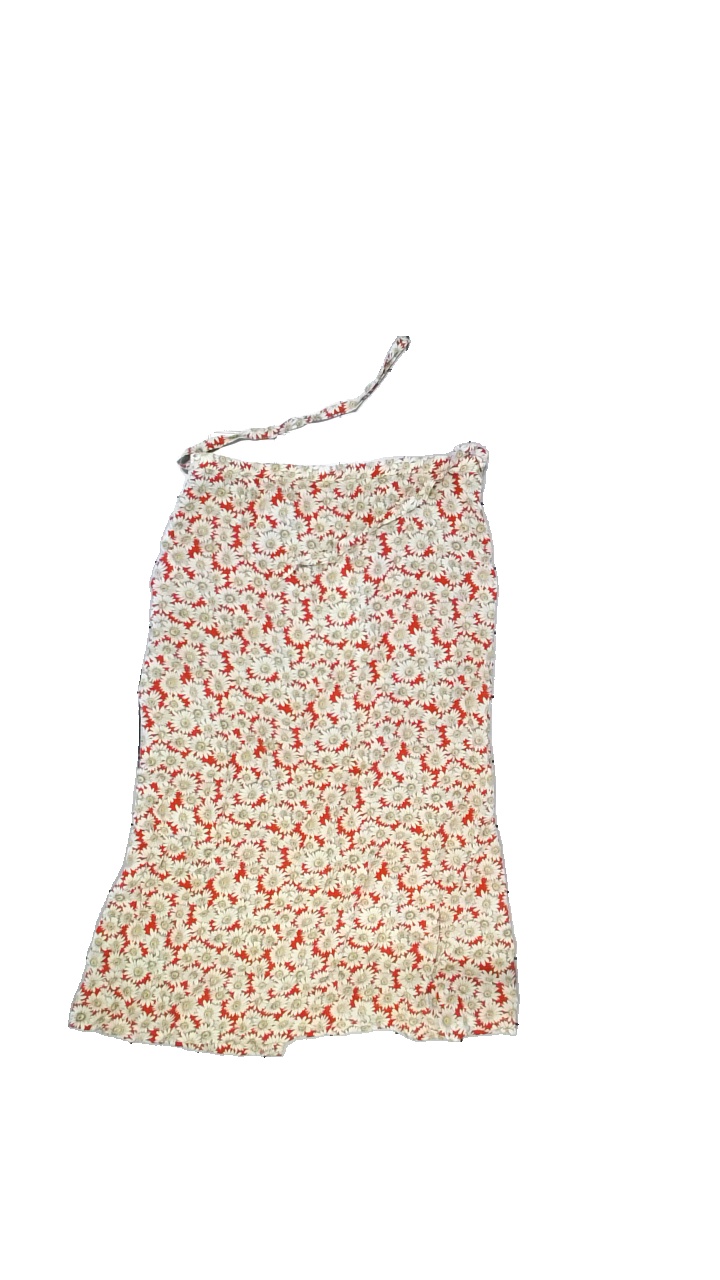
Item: Skirt (Ladies)
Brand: Almia
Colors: Multicolor
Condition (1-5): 5
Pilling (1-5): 5
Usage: Export
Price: <50